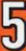
Number: 5